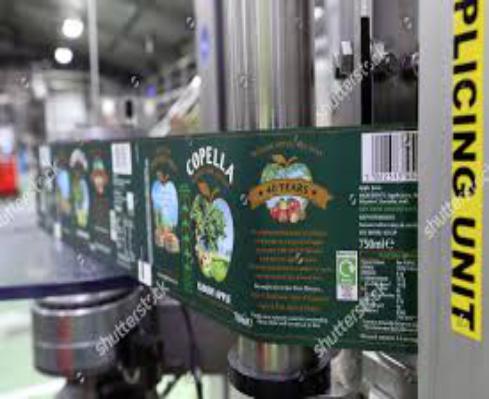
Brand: copella
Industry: Food